Navais

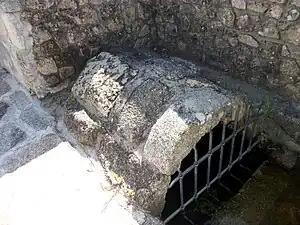
Romanized Castro culture fountain.

Until it became a civil unit in 1836, it was located in Barcelos, and transferred to Póvoa de Varzim ever since. It is an ancient parish, and it already existed in the 11th century. It was already known in the 9th century as "Nabales". The Outeiro do Castro is inhabited from time immemorial, and there always had been legends surrounding its land, such as of the Enchanted Moura (a pagan deity), witches and magical oxen.